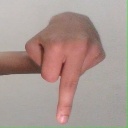
अक्षर: प